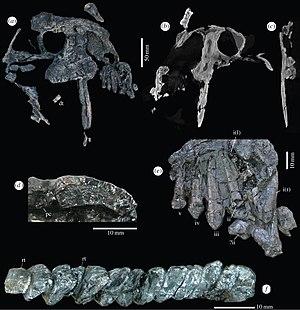
Cranium et dentition de T. eccentricus. (a) Cranium en vue latérale gauche. (b) Cranium en section parasagittale (CT scan), côté droit. (c) Cranium en section transversale (CT scan) au niveau de la caniniforme, vue postérieure. (d) Vue ventrale de la base de la caniniforme gauche (exposée à cause d'une fracture) et d'une précaniniforme, antérieure à gauche. (e) Dents incisiformes en vue médiale. (f) Dents palatines gauches, vue occlusale, antérieure à droite. i-iv, positions des dents
Tiarajudens est un genre éteint de thérapsides anomodontes ayant vécu au Permien moyen, dans ce qui est aujourd’hui le Brésil. Son unique espèce, Tiarajudens eccentricus, fut nommée en 2011 par Juan Carlos Cisneros, Fernando Abdala, Bruce S. Rubidge, Paula Camboim Dentzien-Dias, et Ana de Oliveira Bueno. Elle n’est connue que par son holotype UFRGS PV393P : un squelette partiel comprenant un crâne très écrasé, des os des membres, et des gastralia. Tiarajudens est caractérisé par une hétérodontie extrême. Sa denture se compose ainsi d’incisives en forme de feuilles, d’une paire de canines hyper allongées et en forme de lame, ainsi que d’une batterie de dents molariformes sur le palais qui formait une surface de broyage. Les incisives et surtout les dents palatales indiquent un régime alimentaire végétarien basé sur des plantes à haute teneur en fibres. Il a été suggéré que les canines hyper développées de l’animal auraient pu servir à écarter des prédateurs ou à éloigner un congénère. Les analyses cladistiques ont montré que Tiarajudens est étroitement apparenté au genre Anomocephalus d’Afrique du Sud avec lequel il partage la présence d’une batterie dentaire capable d’occlusion.